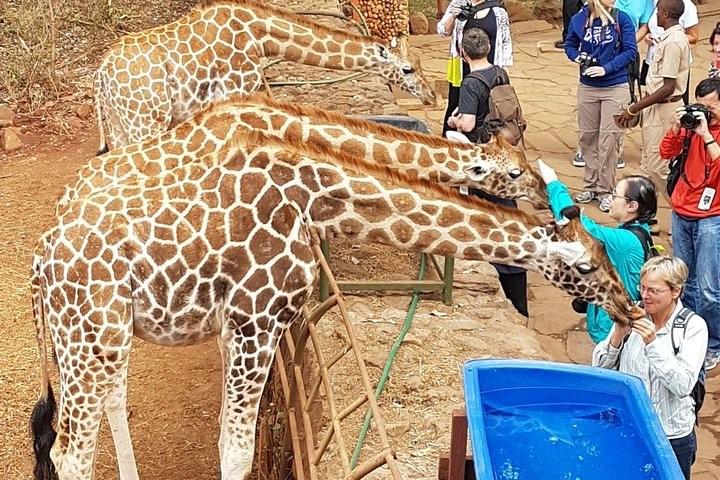
Eneo maalumu ambapo hutumika kufuga wanyama wasiofugwa na binadamu, ambao hufahamika kama wanyama pori. Wakifugwa katika eneo maalumu kwa lengo la kuvutia watalii. Eneo hili ni eneo ambalo hutunza wanyama wa porini kama twiga, ambao wakionekana kupigwa picha na watalii ambao wanatoka nje ya nchi kuja kuangalia kwa nyama hao.